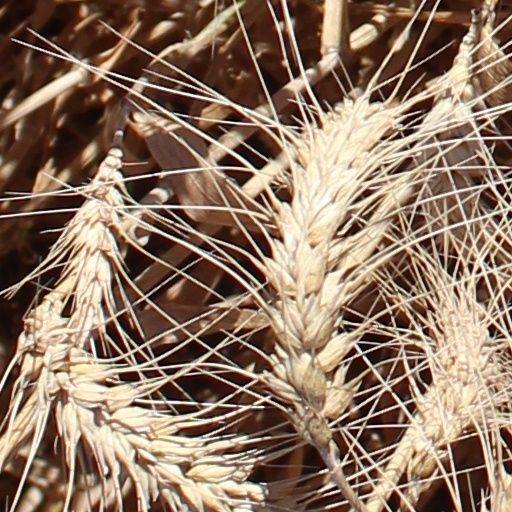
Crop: wheat